Mountain and moorland pony breeds

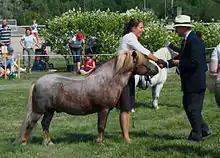
The Shetland pony is one of the smallest Mountain & Moorland breeds.

Mountain and moorland ponies are generally stocky in build, with ample manes and tails. According to a National Pony Society judge, "The body shape I prefer in natives is that of a deep bodied pony that would be tough and hardy. [...] The depth of body should match the length of leg. This general body type is better adapted for living in the fairly hostile environments from where most of our native breeds evolved. Many tend to be broad at the withers, which shows their multi purpose heritage. Large breeds should have plenty of hard flinty bone, well-formed round feet and be capable of carrying considerable weight."